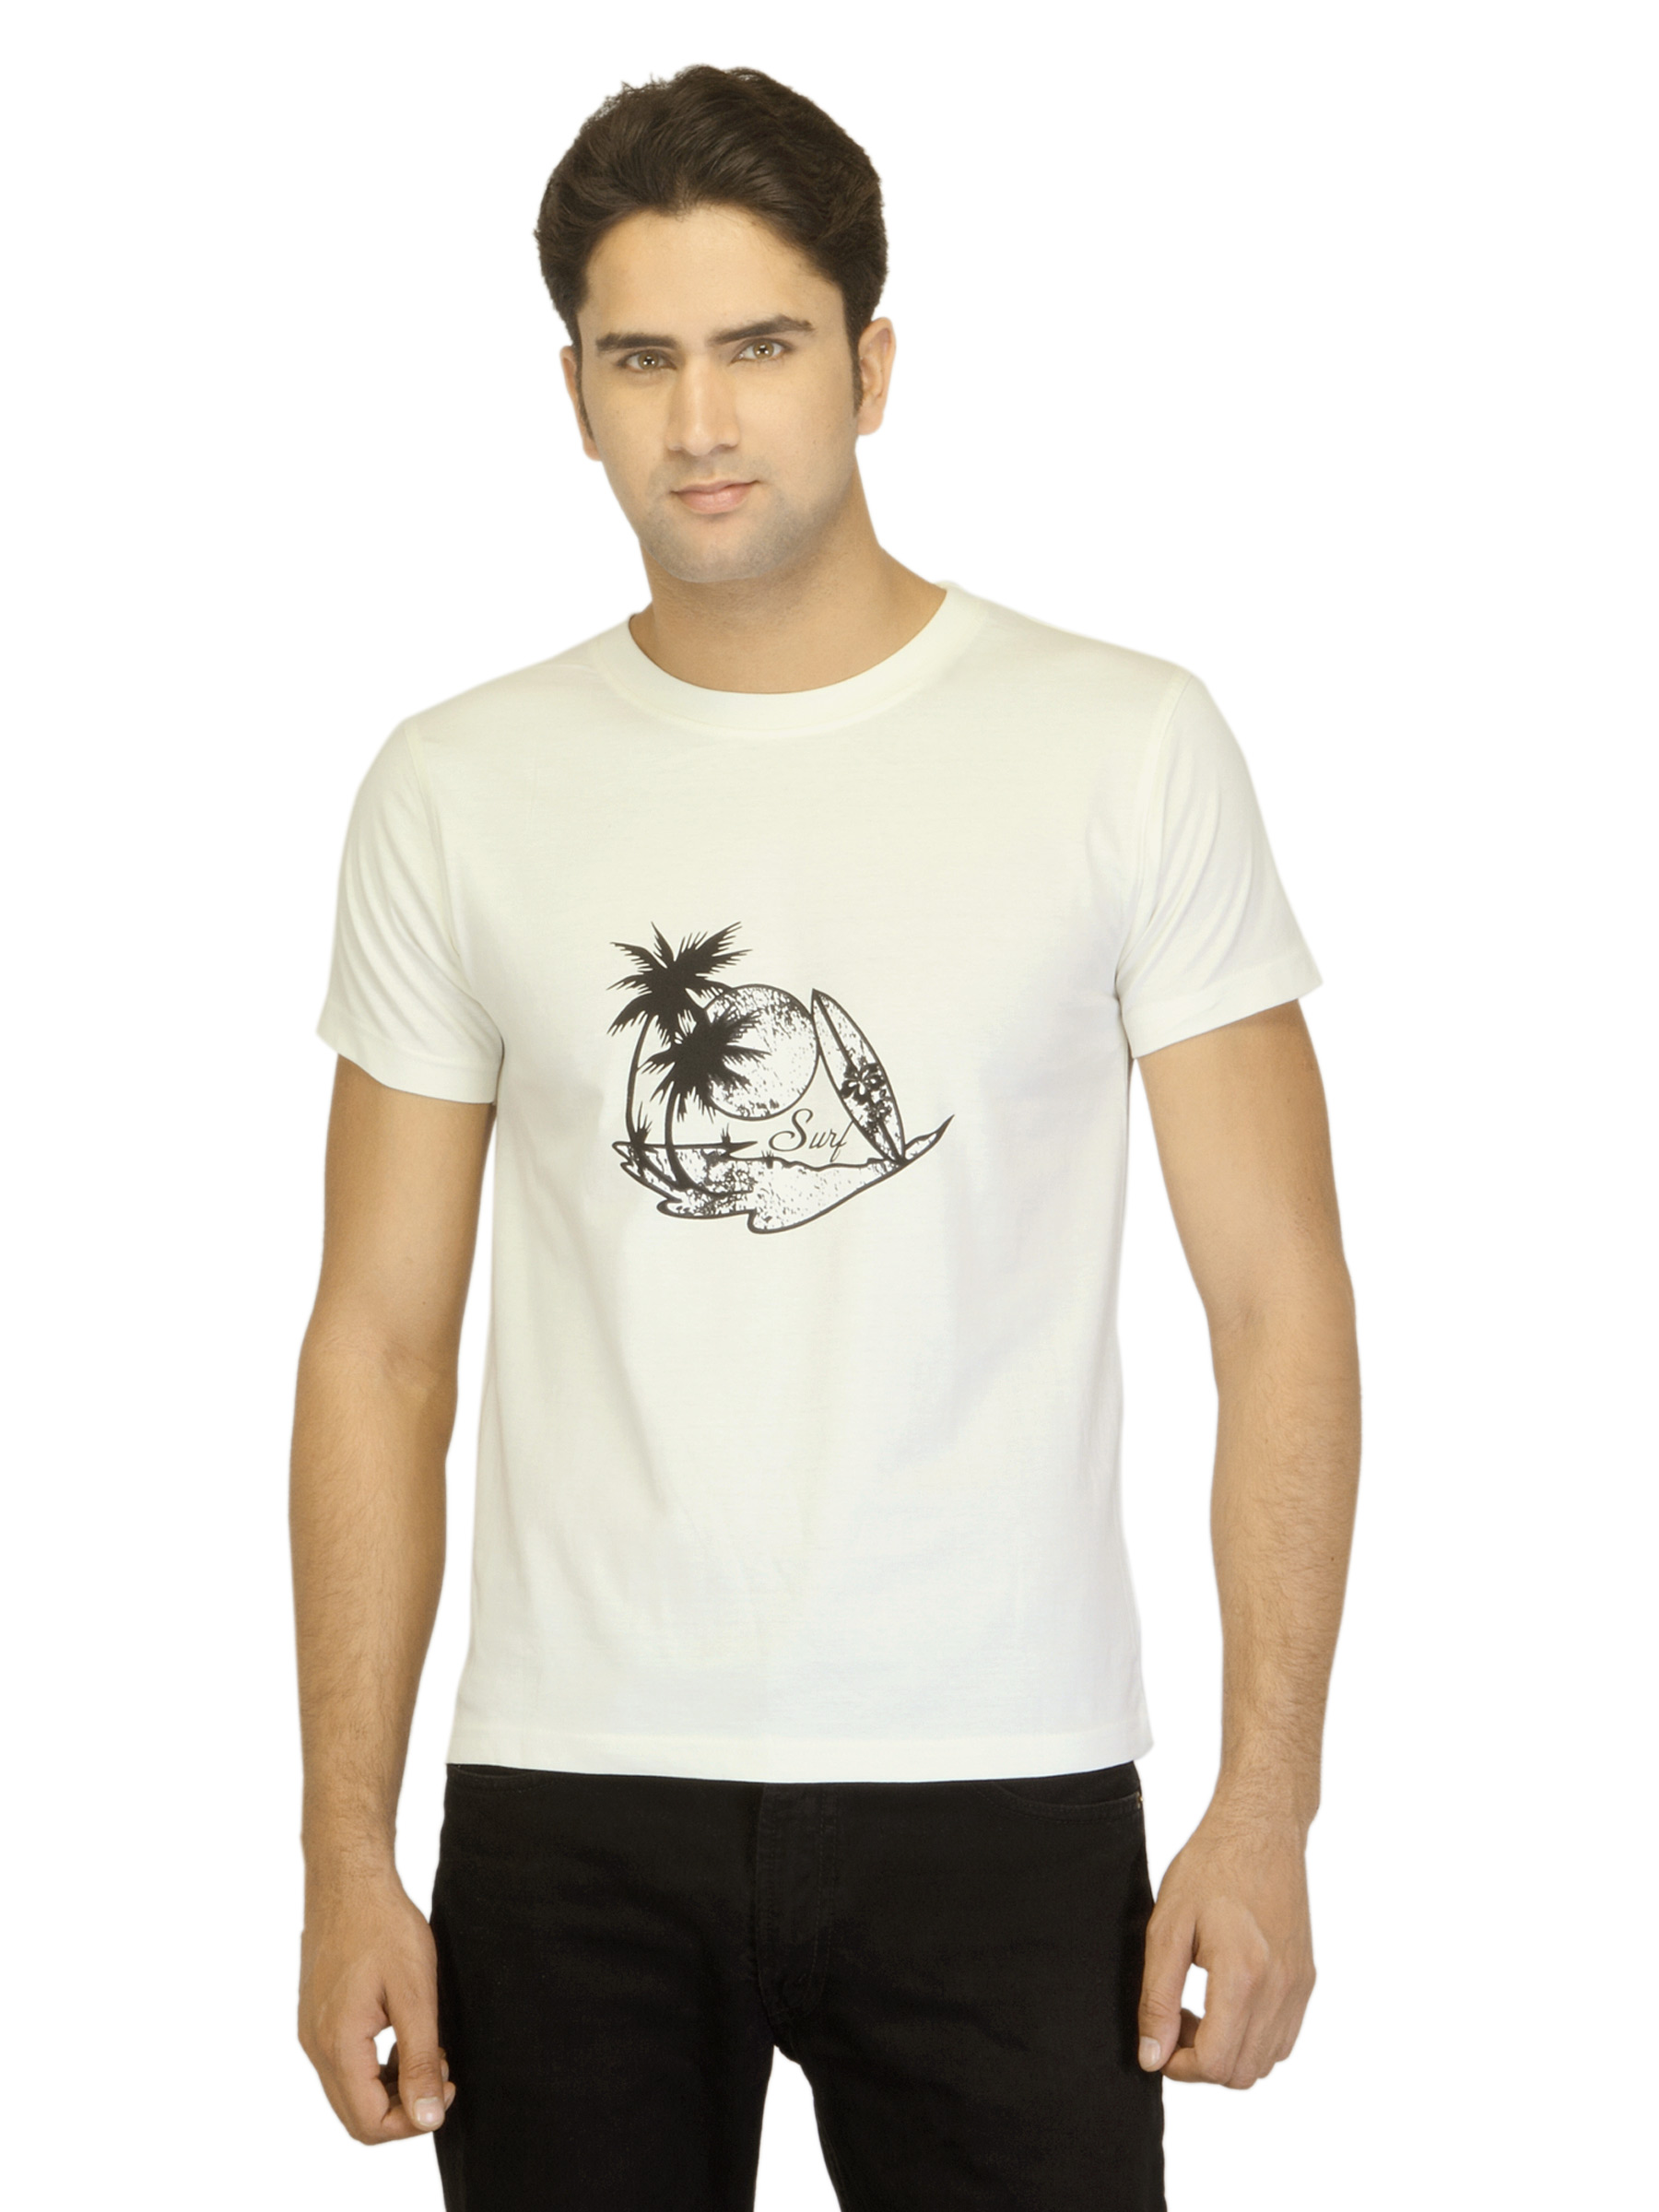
Myntra Men Surf Off White T-shirt
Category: Apparel / Topwear / Tshirts
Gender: Men
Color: Off White
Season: Summer 2012
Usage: Casual